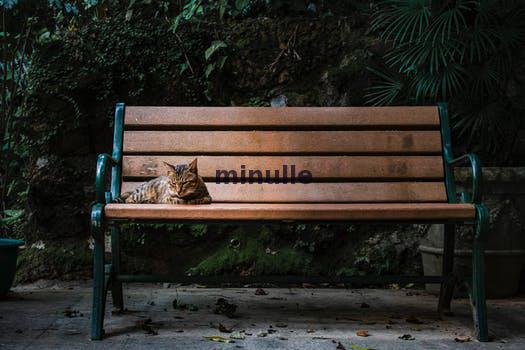
Label: Watermark